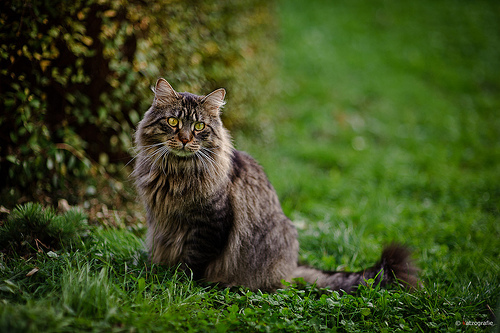
Animal: cat
Breed: Maine Coon